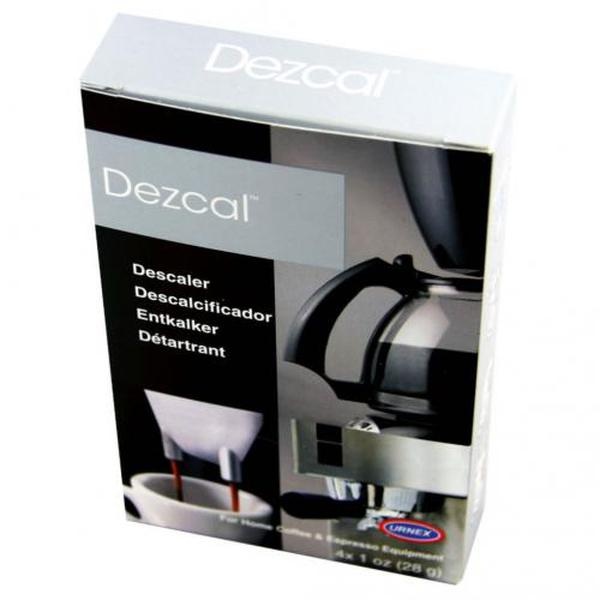
BOSCH 00573828 DESCALER (GENUINE OEM PART)
Brand: Bosch
Overview Specifications Description: DESCALER Fits Brand: BOSCH Manufacturer: BOSCH Manufacturer part number: 00573828 This part is covered by manufacturer warranty. Known as: 00573828 Product Specifications: [NA]
Category: Home & Garden > Kitchen & Dining > Kitchen Appliance Accessories > Coffee Maker & Espresso Machine Accessories